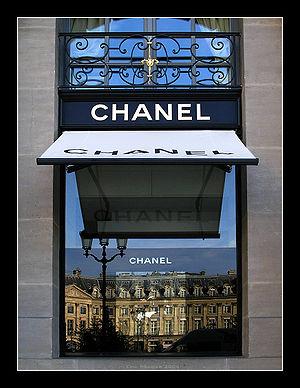
Boutique Chanel Joaillerie, 18, place Vendôme, Paris